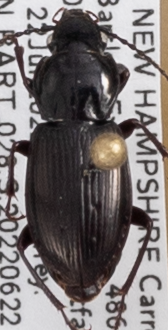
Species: Pterostichus pensylvanicus
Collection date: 2022-06-22
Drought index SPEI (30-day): -1.058
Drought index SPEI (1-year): -0.362
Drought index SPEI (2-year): -1.13